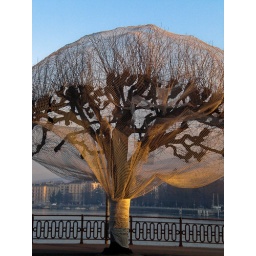
tie a yellow ribbon around the old oak tree